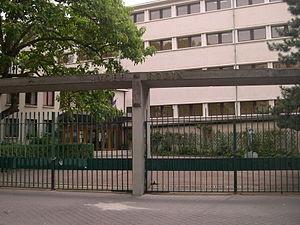
Le lycée Rodin est un établissement français d'enseignement secondaire et supérieur, situé 19, rue Corvisart à Paris, dans le 13ᵉ arrondissement, non loin de la manufacture des Gobelins.